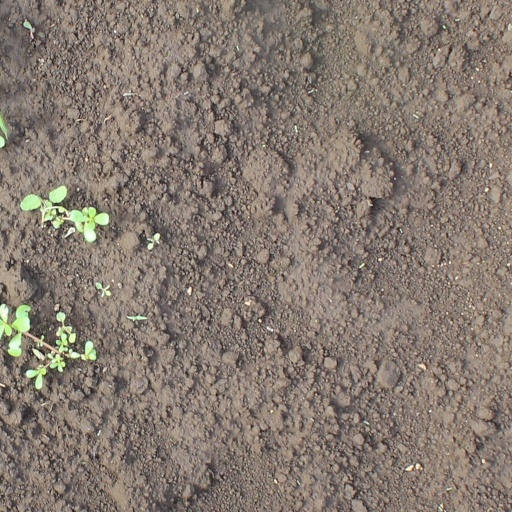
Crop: soybean